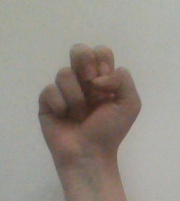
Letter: gaaf